Theobald VI, Count of Blois

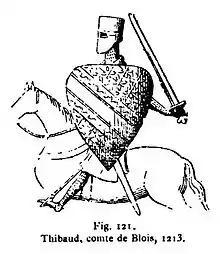
Theobald VI.

Theobald VI of Blois (French: "Thibaut") (died 1218) was count of Blois and Clermont-en-Beauvaisis from 1205 to 1218.